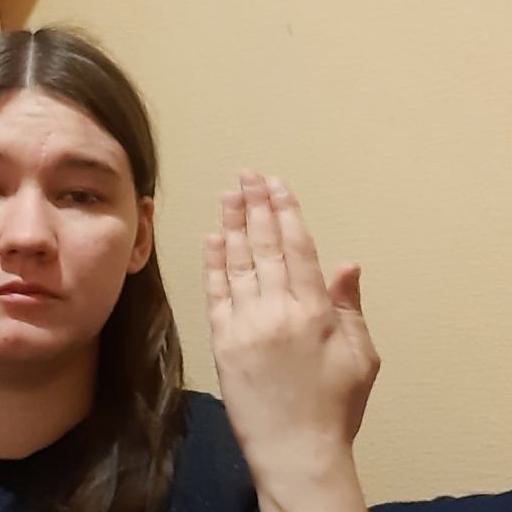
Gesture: stop_inverted